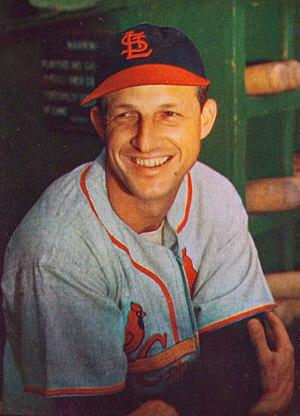
Stanley Frank Musial, né Stanisław Franciszek Musiał le 21 novembre 1920 à Donora aux États-Unis et mort le 19 janvier 2013 à Ladue aux États-Unis, est un joueur américain de baseball évoluant en Ligue majeure avec les Cardinals de Saint-Louis de 1941 à 1963.
Dans les Ligues majeures de baseball, le champion frappeur est le joueur qui enregistre la meilleure moyenne au bâton dans chaque ligue. La moyenne au bâton est calculée en divisant le nombre de coups sûrs réussi par un frappeur par le nombre de présences officielles au bâton.